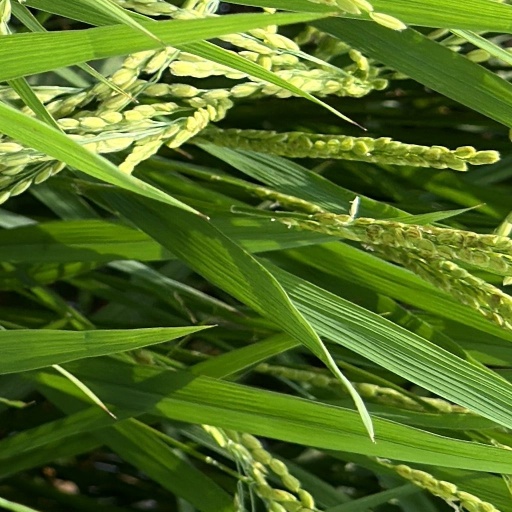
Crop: rice